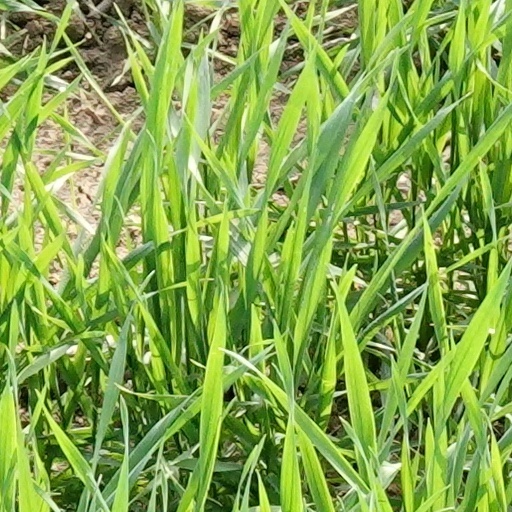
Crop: wheat